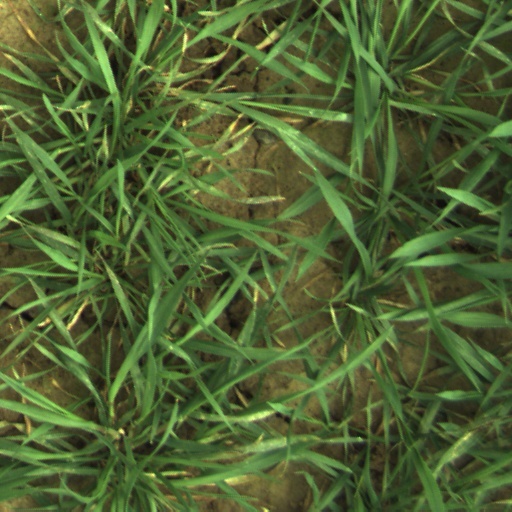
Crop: wheat